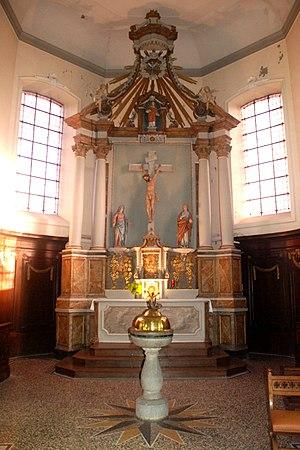
Belgique - Brabant wallon - Église de Court-Saint-Étienne
L'église Saint-Étienne est une église de style classique d'origine romane située sur le territoire de la commune belge de Court-Saint-Étienne, dans la province du Brabant wallon.